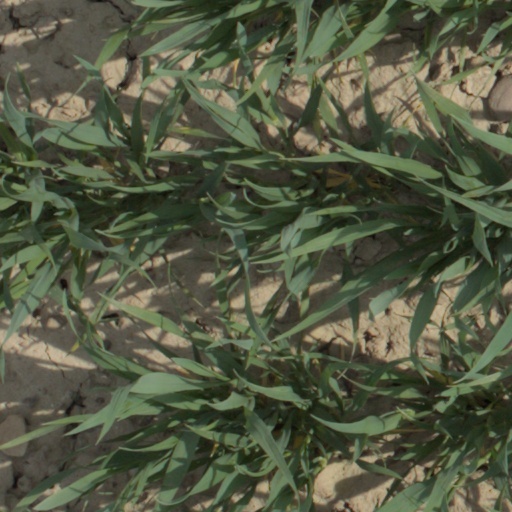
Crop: wheat